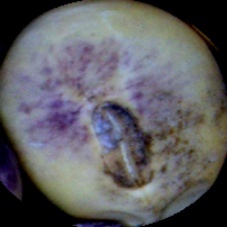
Label: Spotted